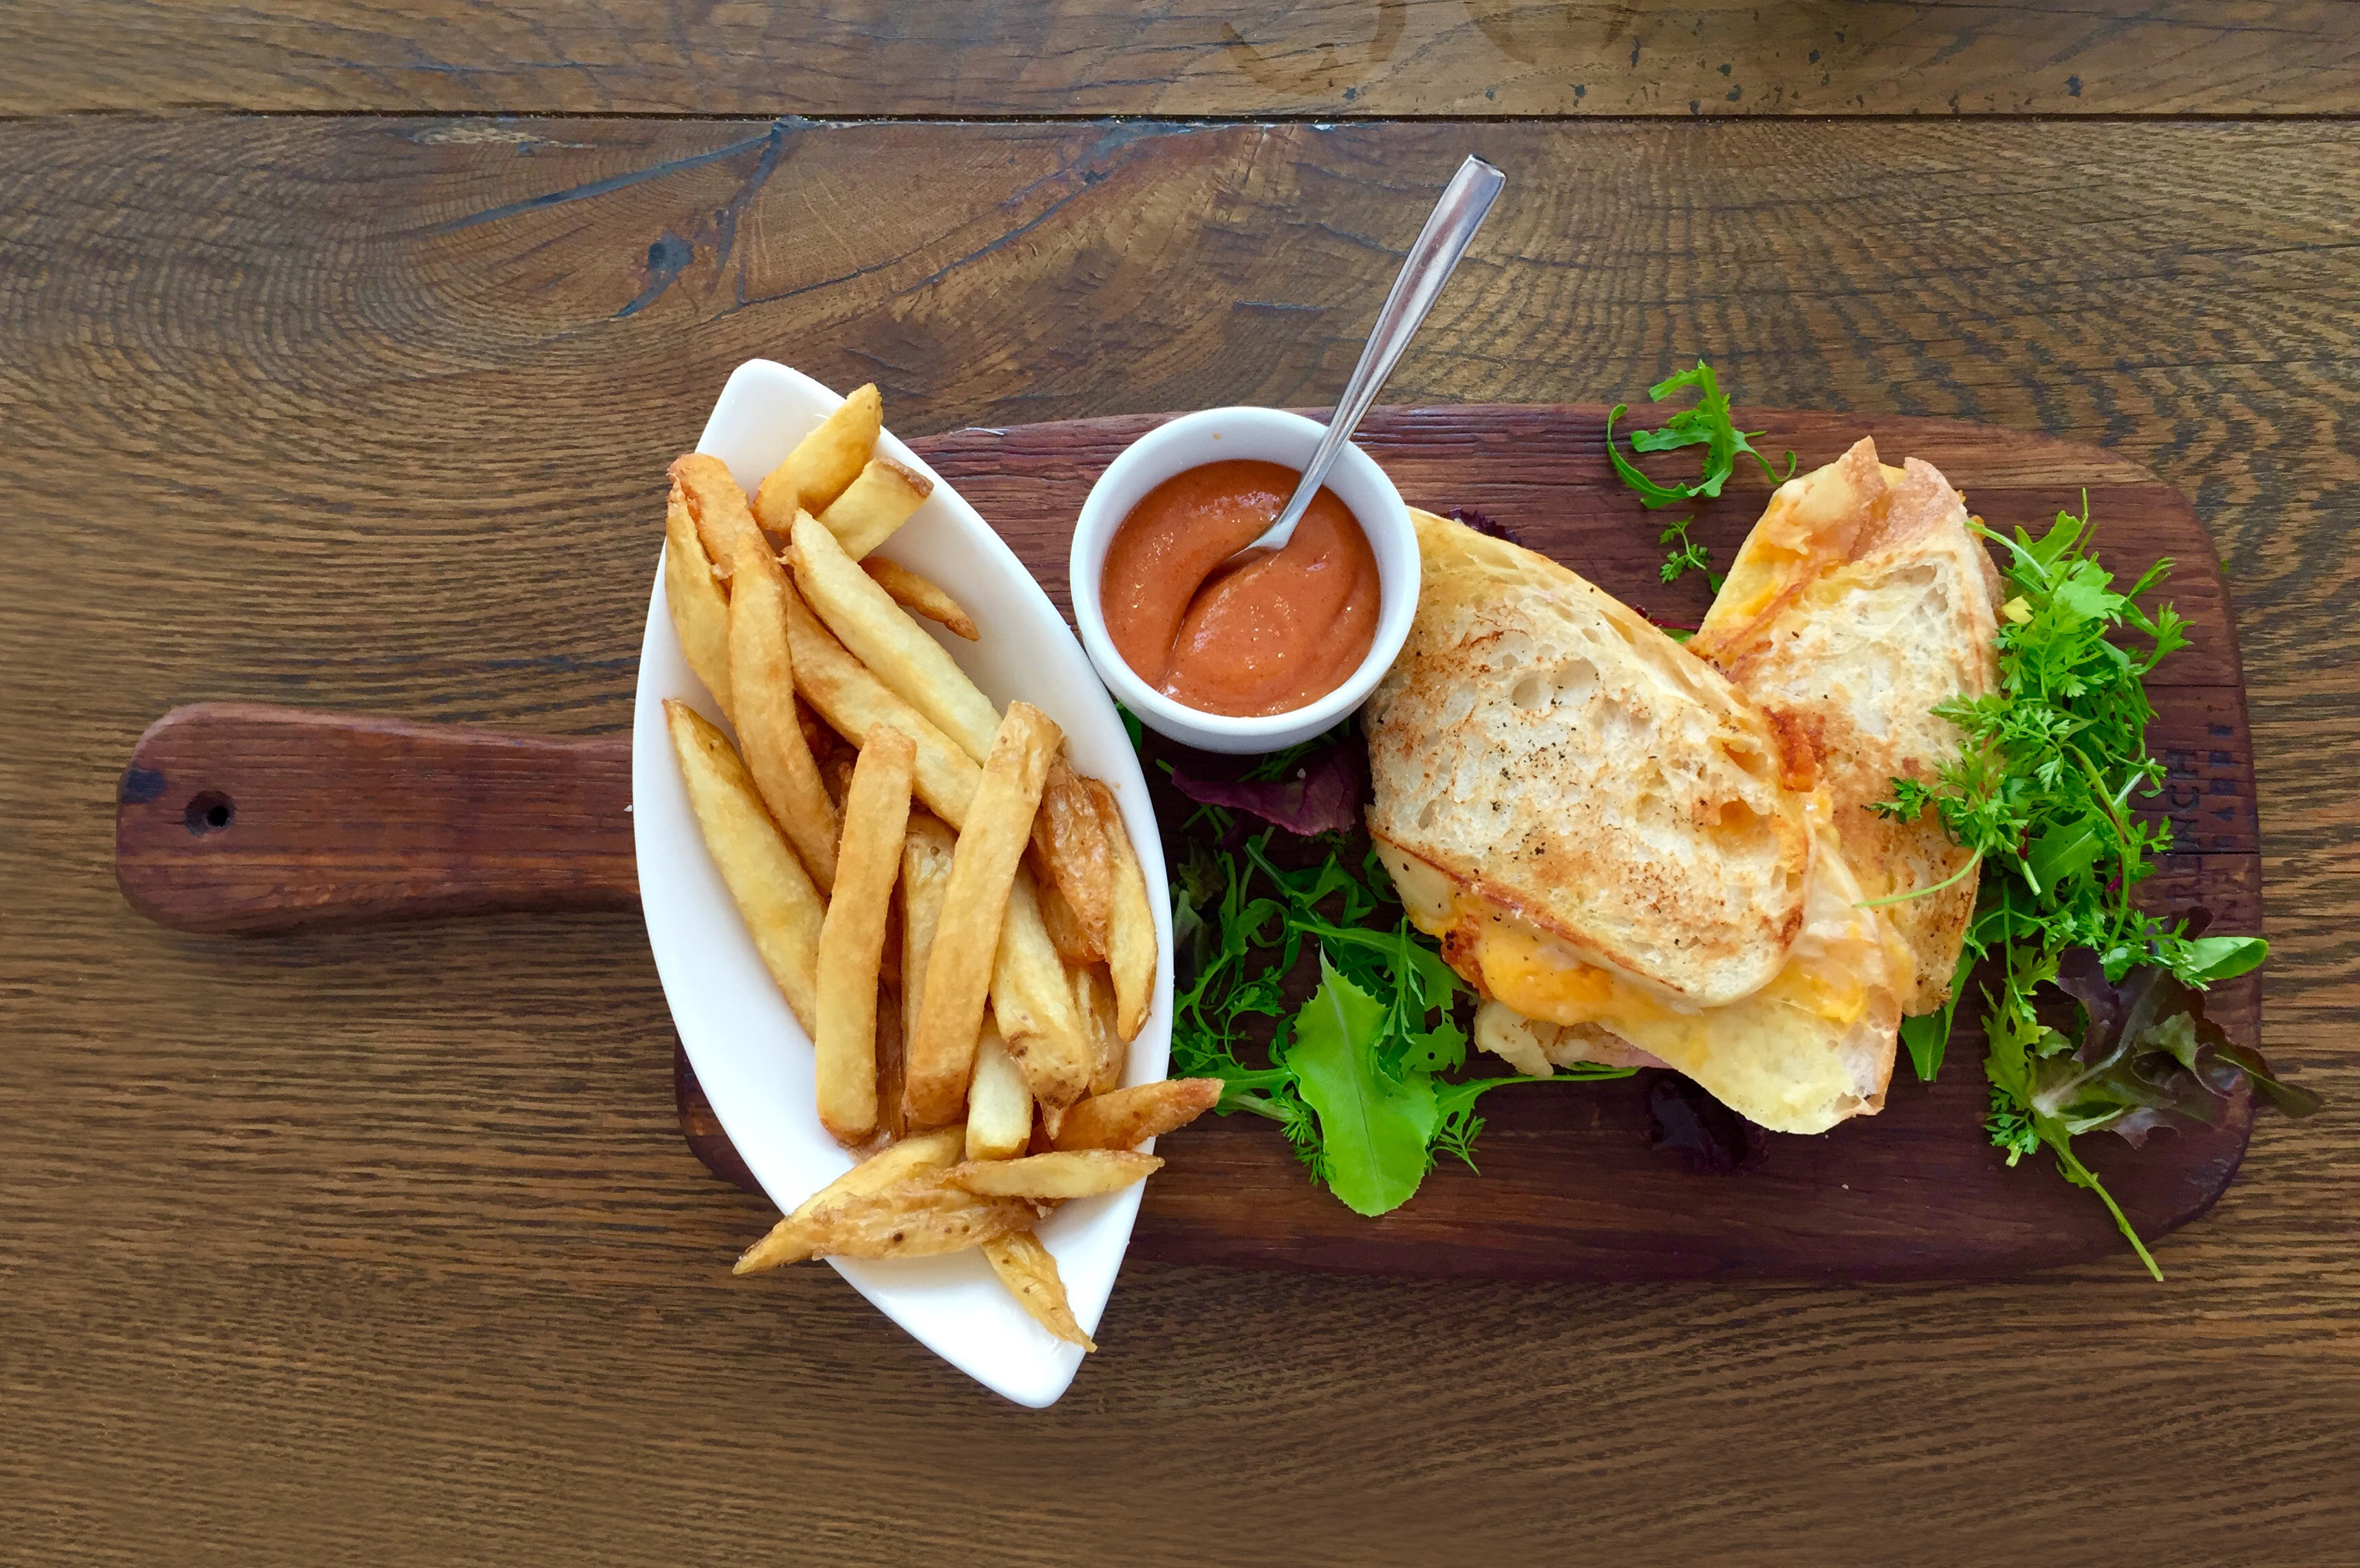
table, wood, restaurant, dish, meal, food, salad, produce, vegetable, plate, fresh, kitchen, junk, fish, healthy, snack, meat, lunch, cuisine, sauce, bread, sandwich, lettuce, tomato, close up, fried, cooked, eating, dinner, fries, fast, crispy, foodporn, chip, takeout, french fries, teaspoon, potato chips